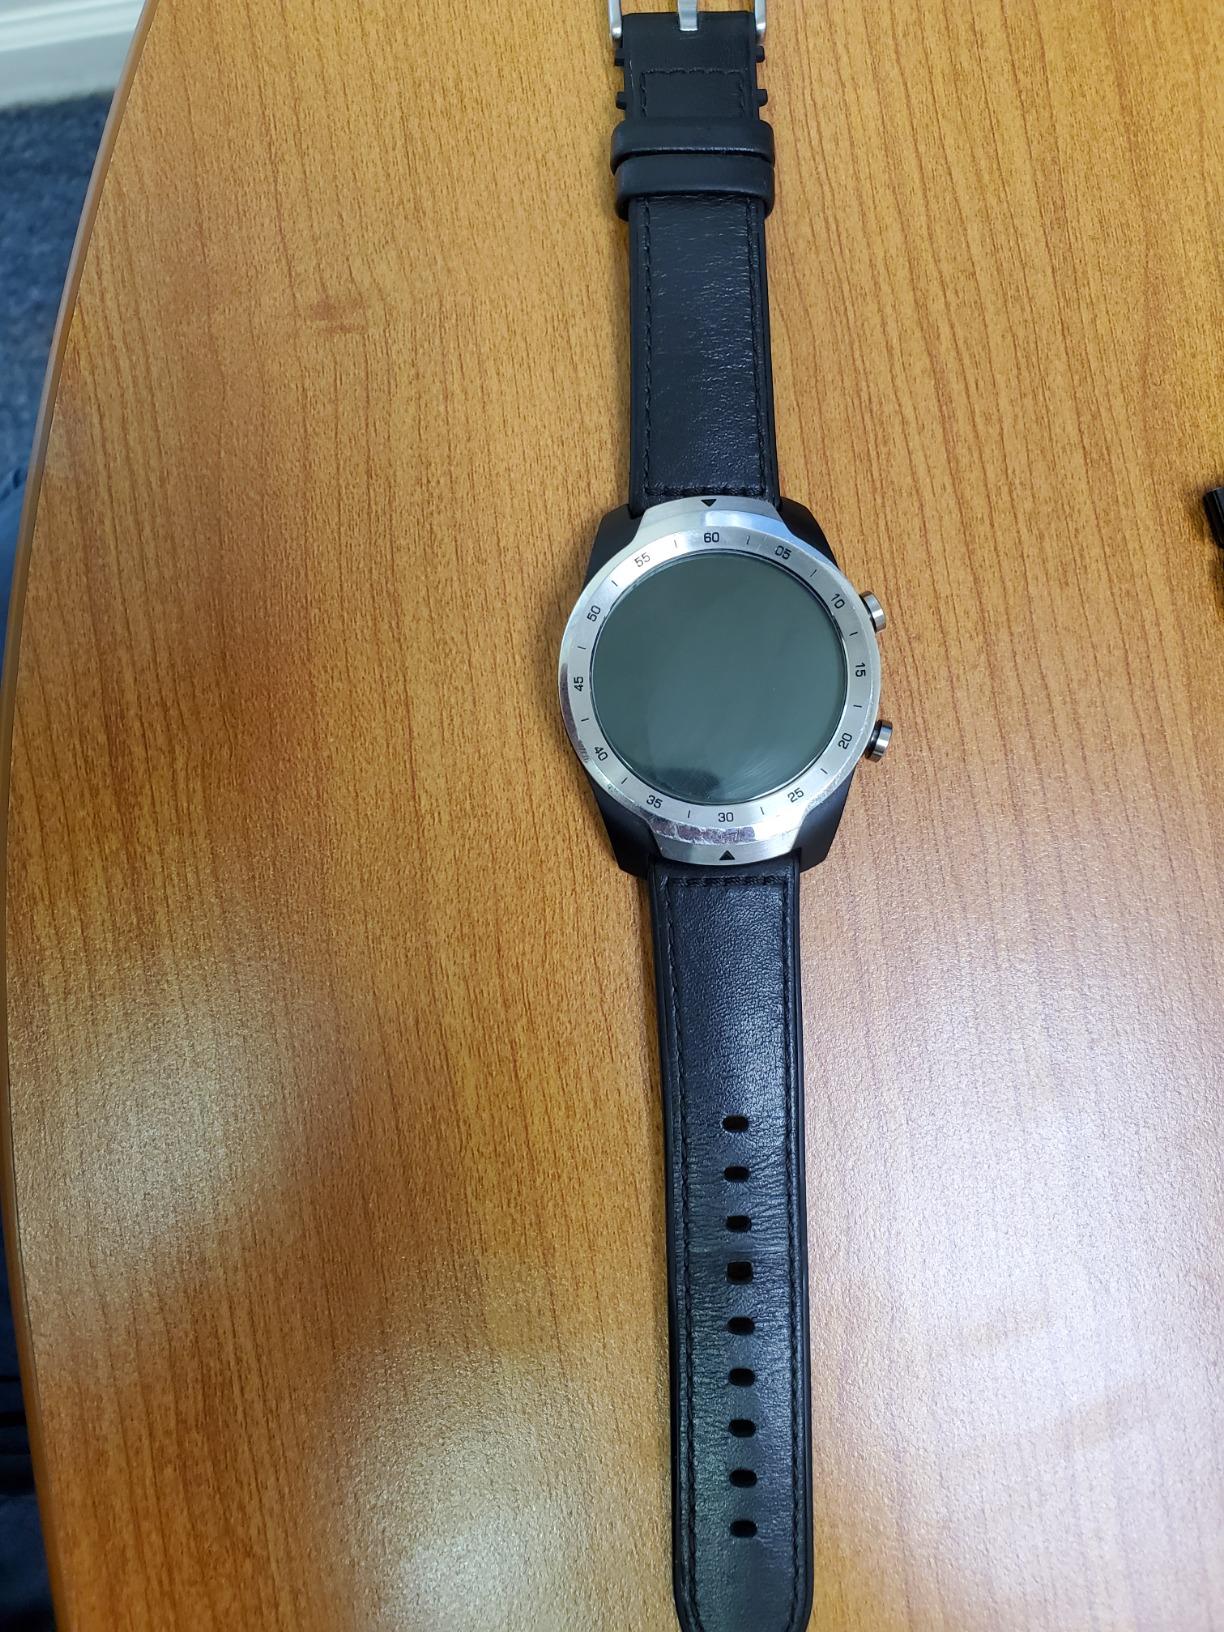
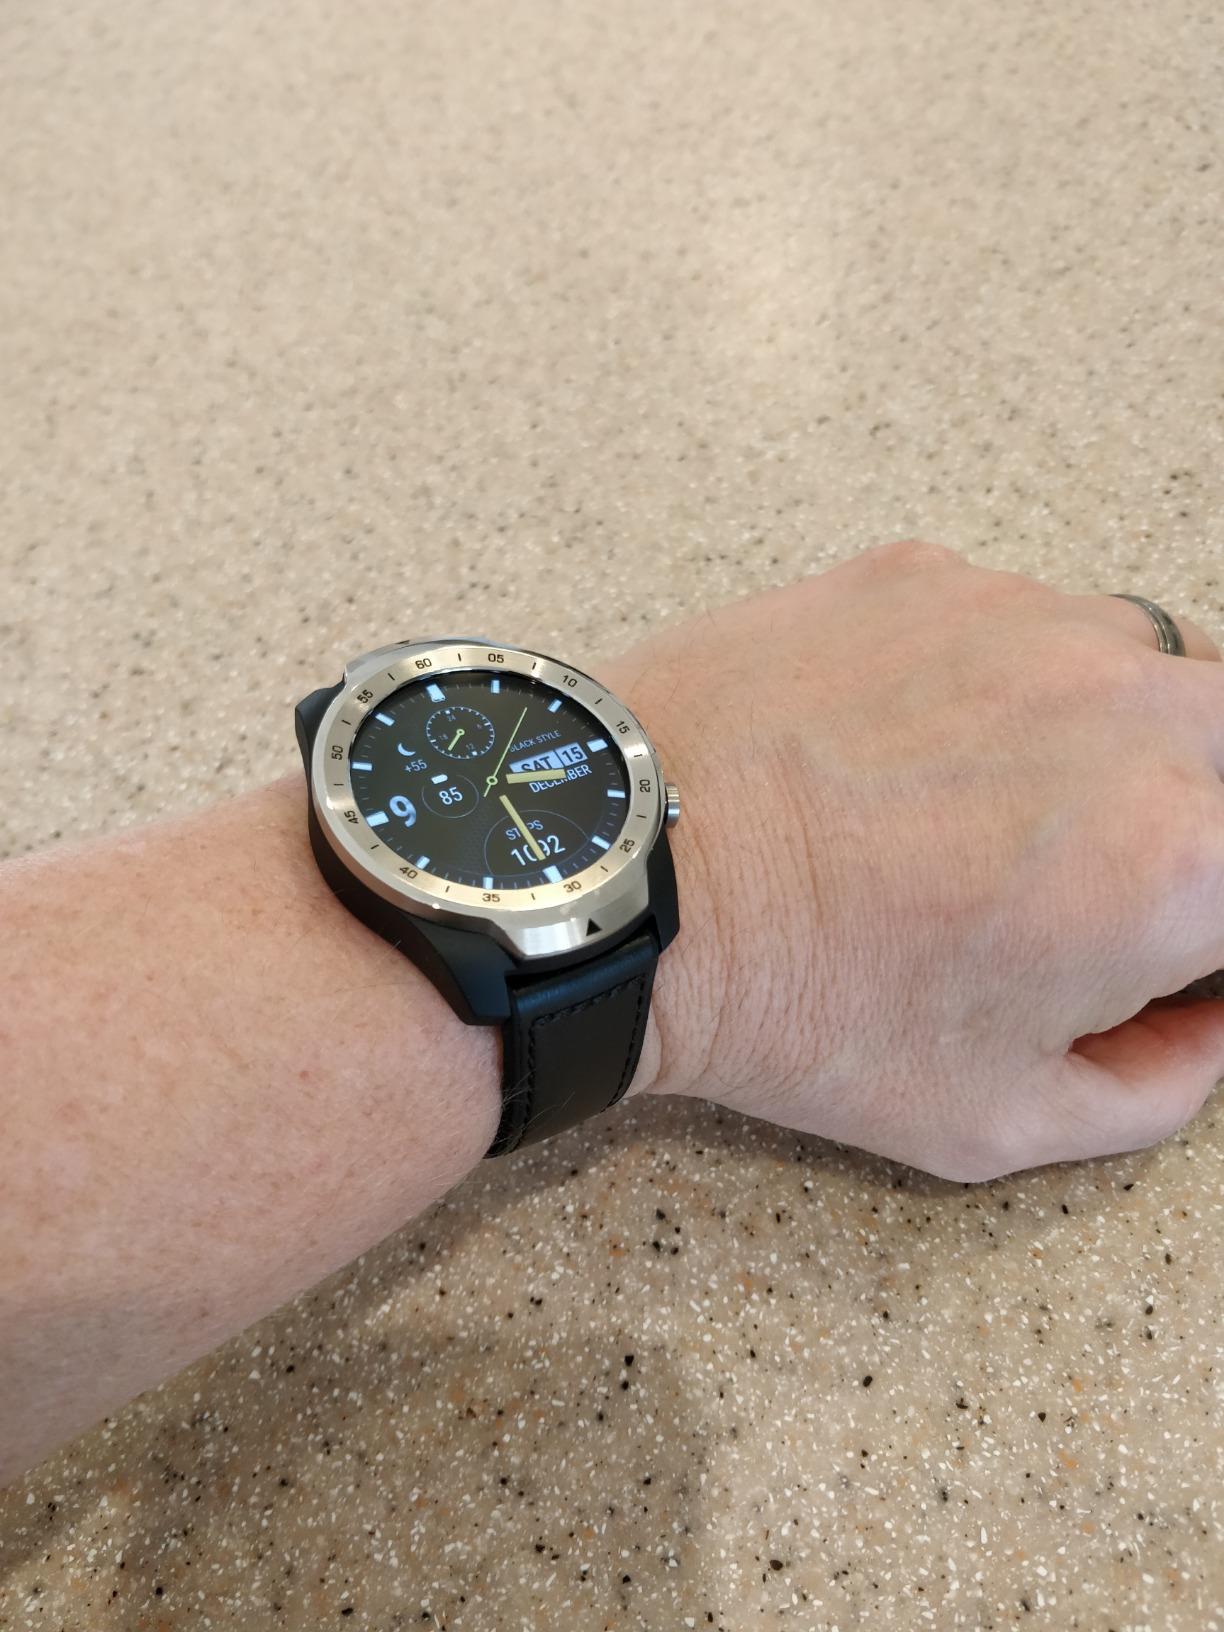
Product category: smartwatch
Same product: yes